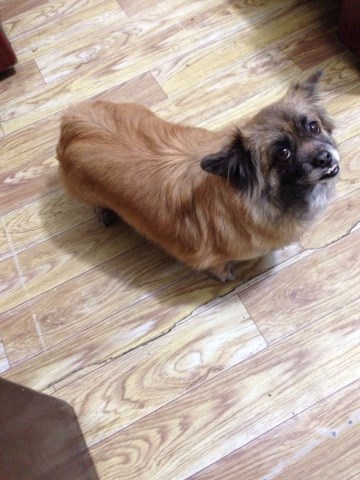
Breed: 3336-n000121-chinese_rural_dog